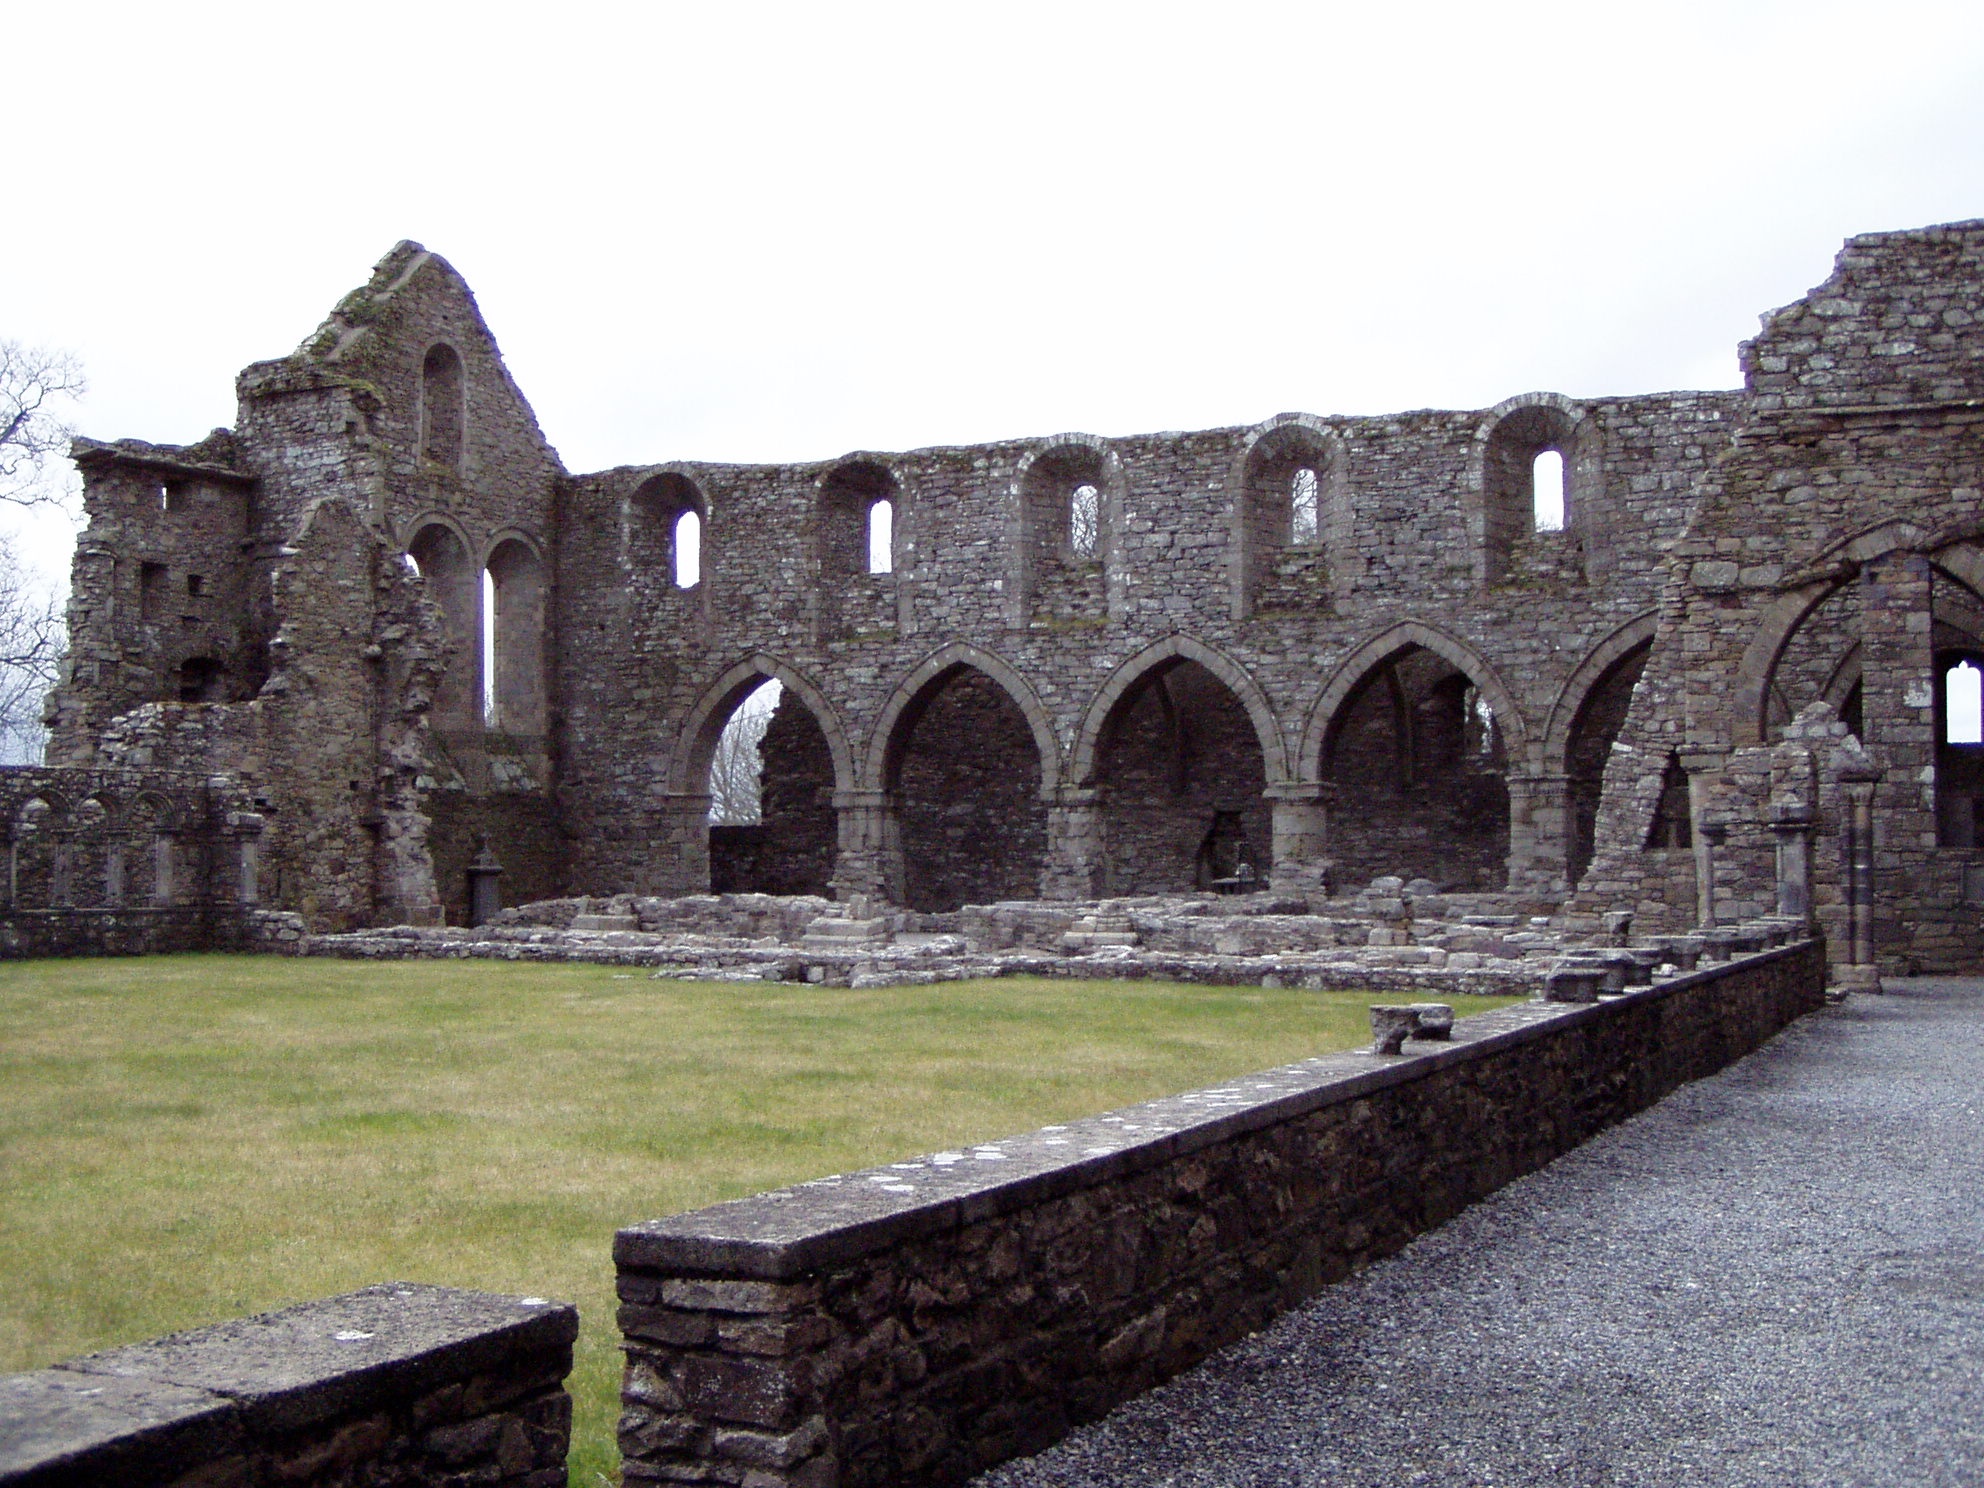
architecture, building, wall, stone, arch, castle, ancient, fortification, ruin, old building, place of worship, amphitheatre, ruins, monastery, history, ireland, abbey, historical, aqueduct, stone walls, historic site, ancient history, cobble stones, ancient roman architecture, caravanserai